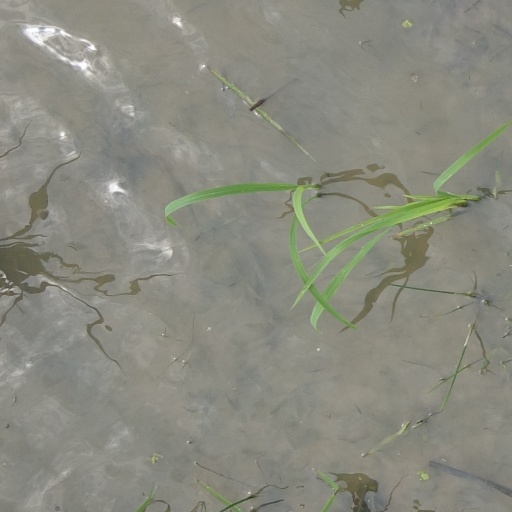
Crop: rice